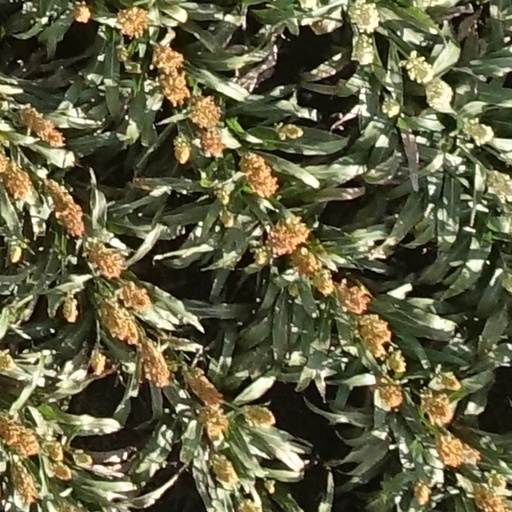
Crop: sorghum